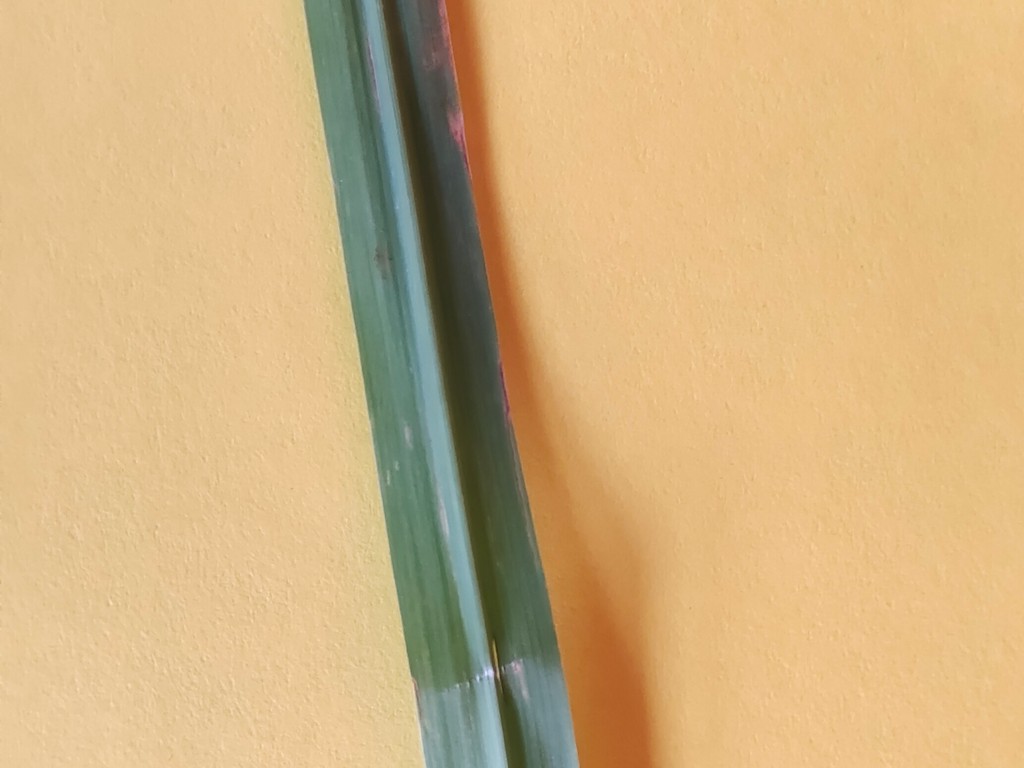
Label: Unhealthy